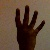
The image shows a hand gesture representing the number 4 in Indian Sign Language.